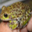
Label: frog